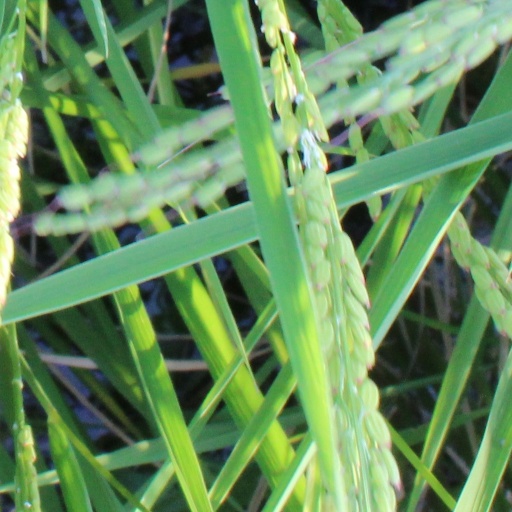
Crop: rice